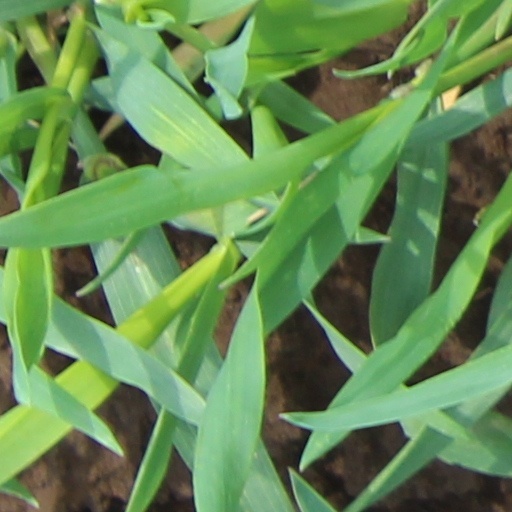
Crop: wheat